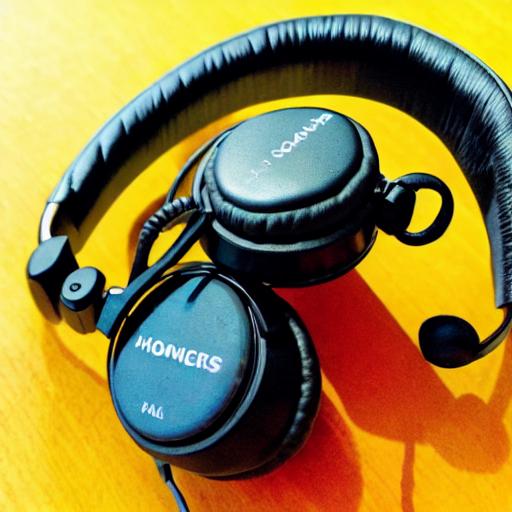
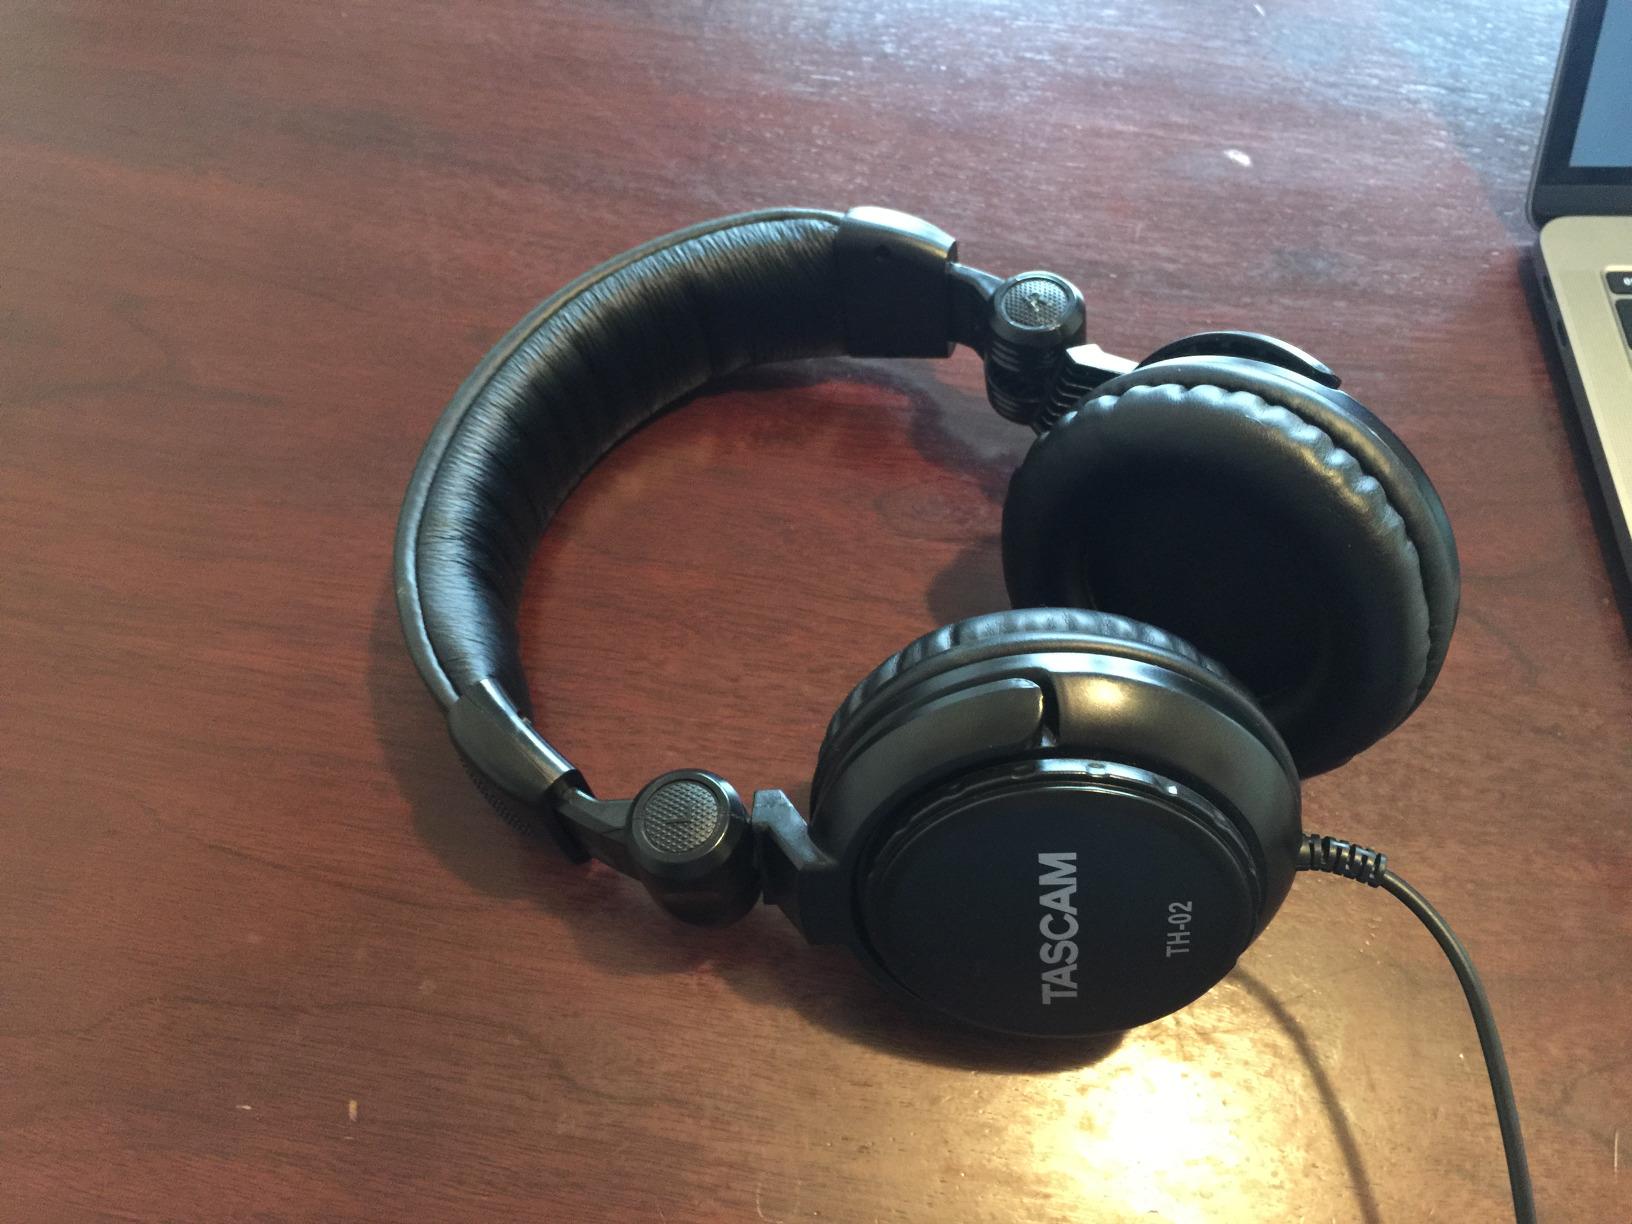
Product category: headphones
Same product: no